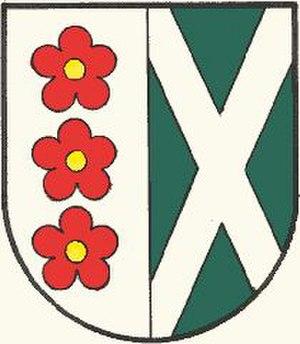
Ebersdorf est une commune autrichienne du district de Hartberg-Fürstenfeld en Styrie.